Holidays in Hell

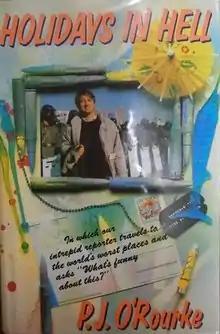
First edition

Holidays in Hell is a non-fiction book by P.J. O'Rourke about his visits to areas of conflict during the 1980s as a foreign correspondent, as well as to some less high-profile locations.